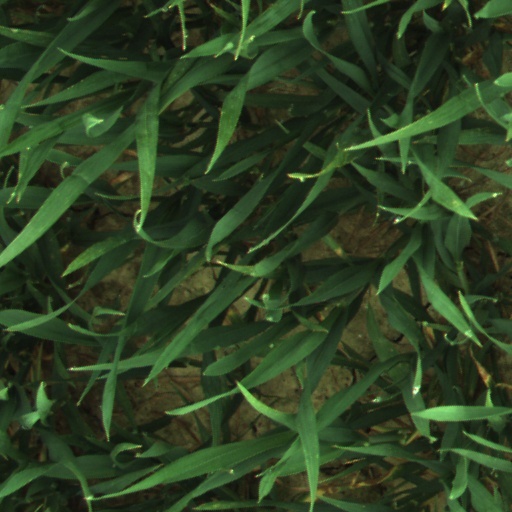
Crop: wheat